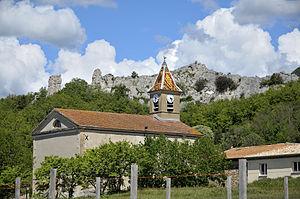
temple et en arrière plan, portion de la pangée
La Baume-Cornillane est une commune française située dans le département de la Drôme, en région Auvergne-Rhône-Alpes.